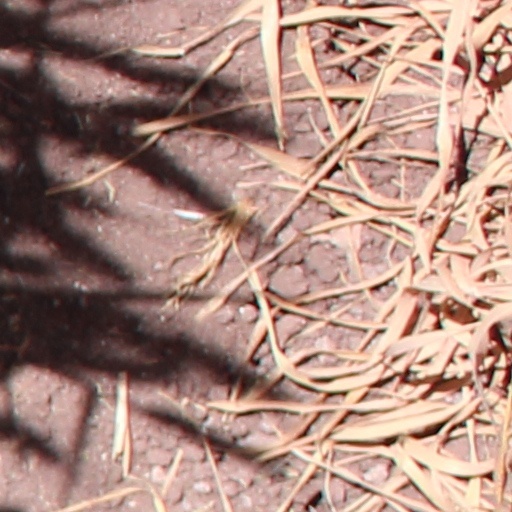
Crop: wheat